George Karl

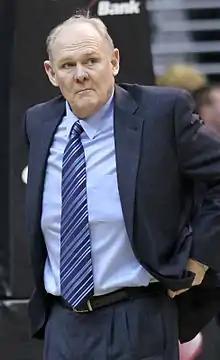
Karl coaching the Denver Nuggets in 2011

George Matthew Karl (born May 12, 1951) is an American former professional basketball coach and player. After spending five years as a player for the San Antonio Spurs, he became an assistant with the team before being appointed as a head coach in 1980 with the Montana Golden Nuggets of the Continental Basketball Association (CBA). Three years later, Karl became one of the youngest National Basketball Association (NBA) head coaches in history when he was named coach of the Cleveland Cavaliers at age 33. By the time his coaching career came to an end in 2016, Karl coached nine different teams in three different leagues (CBA, NBA, Liga ACB), which included being named Coach of the Year three combined times (twice in the CBA and once in the NBA) with one championship roster in the FIBA Saporta Cup. He is one of nine coaches in NBA history to have won 1,000 NBA games (which included twelve seasons with fifty or more wins) and was named NBA Coach of the Year for the 2012–13 season. While he never won an NBA championship, Karl made the postseason 22 times with five different teams, which included a trip to the 1996 NBA Finals with the Seattle SuperSonics.